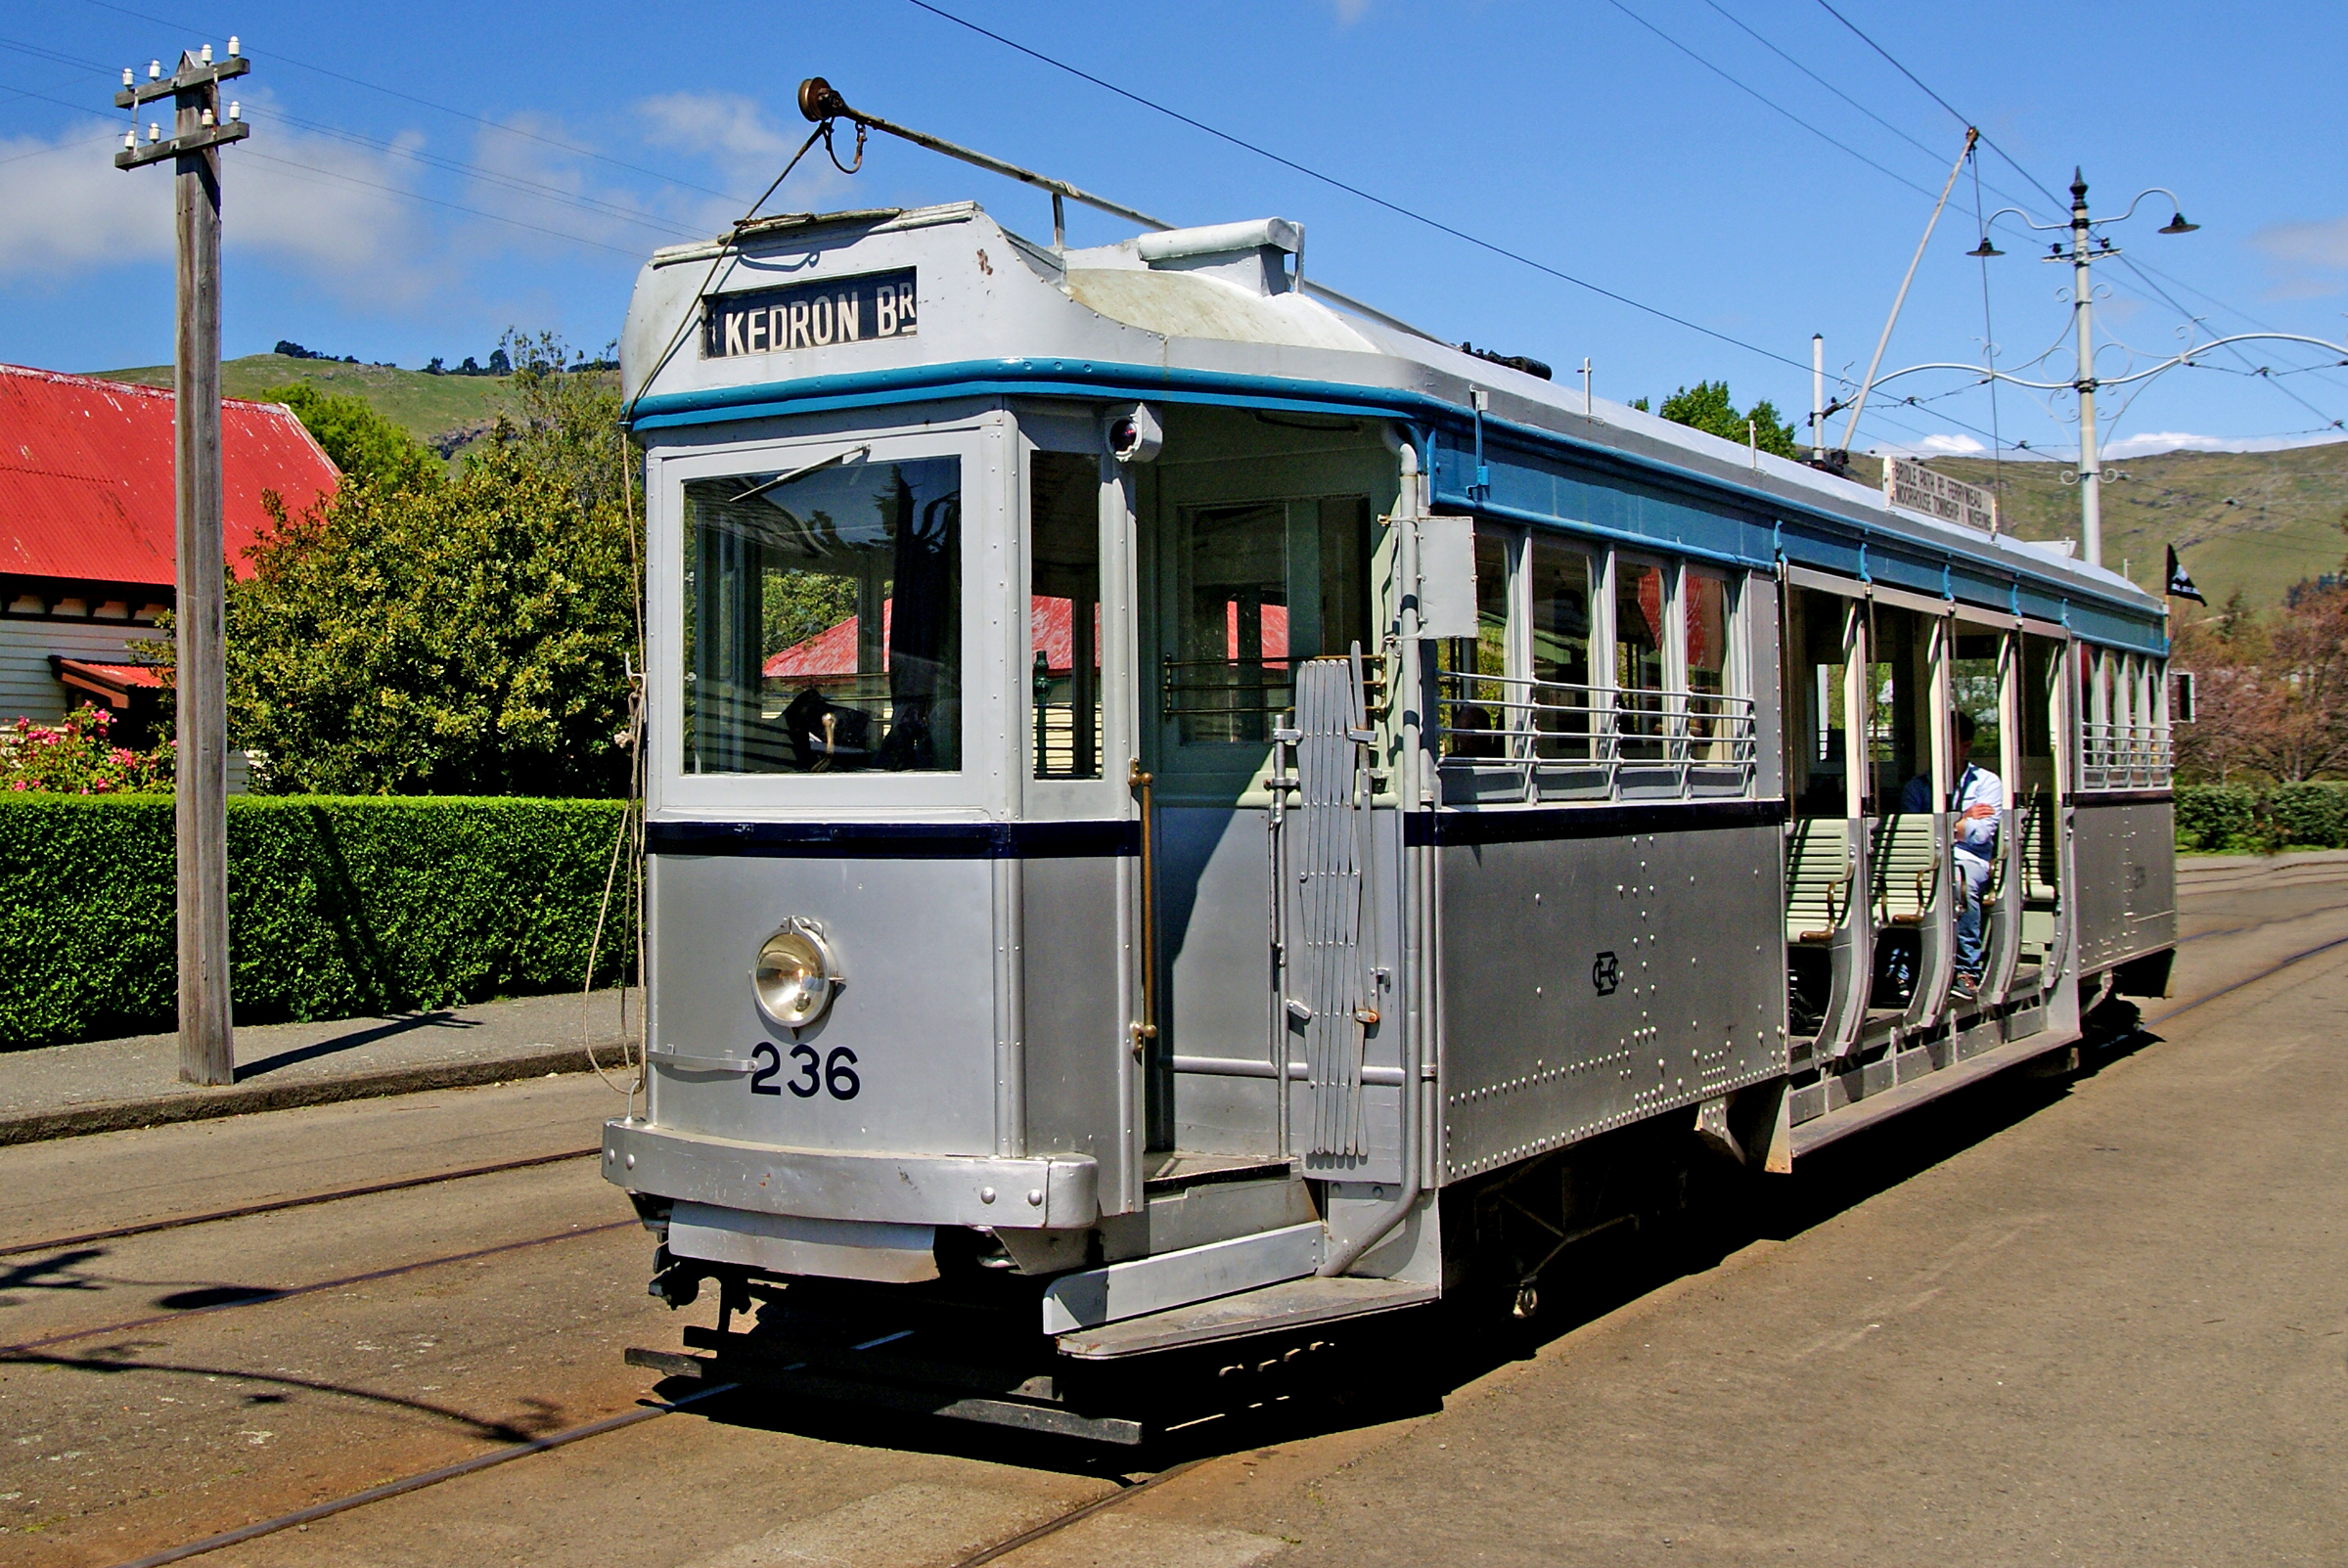
steam, train, tram, transport, vehicle, cable car, public transport, publicdomain, railways, ferrymead, steamlocomotive, dreadnoughttram, land vehicle, rolling stock, railroad car, passenger car